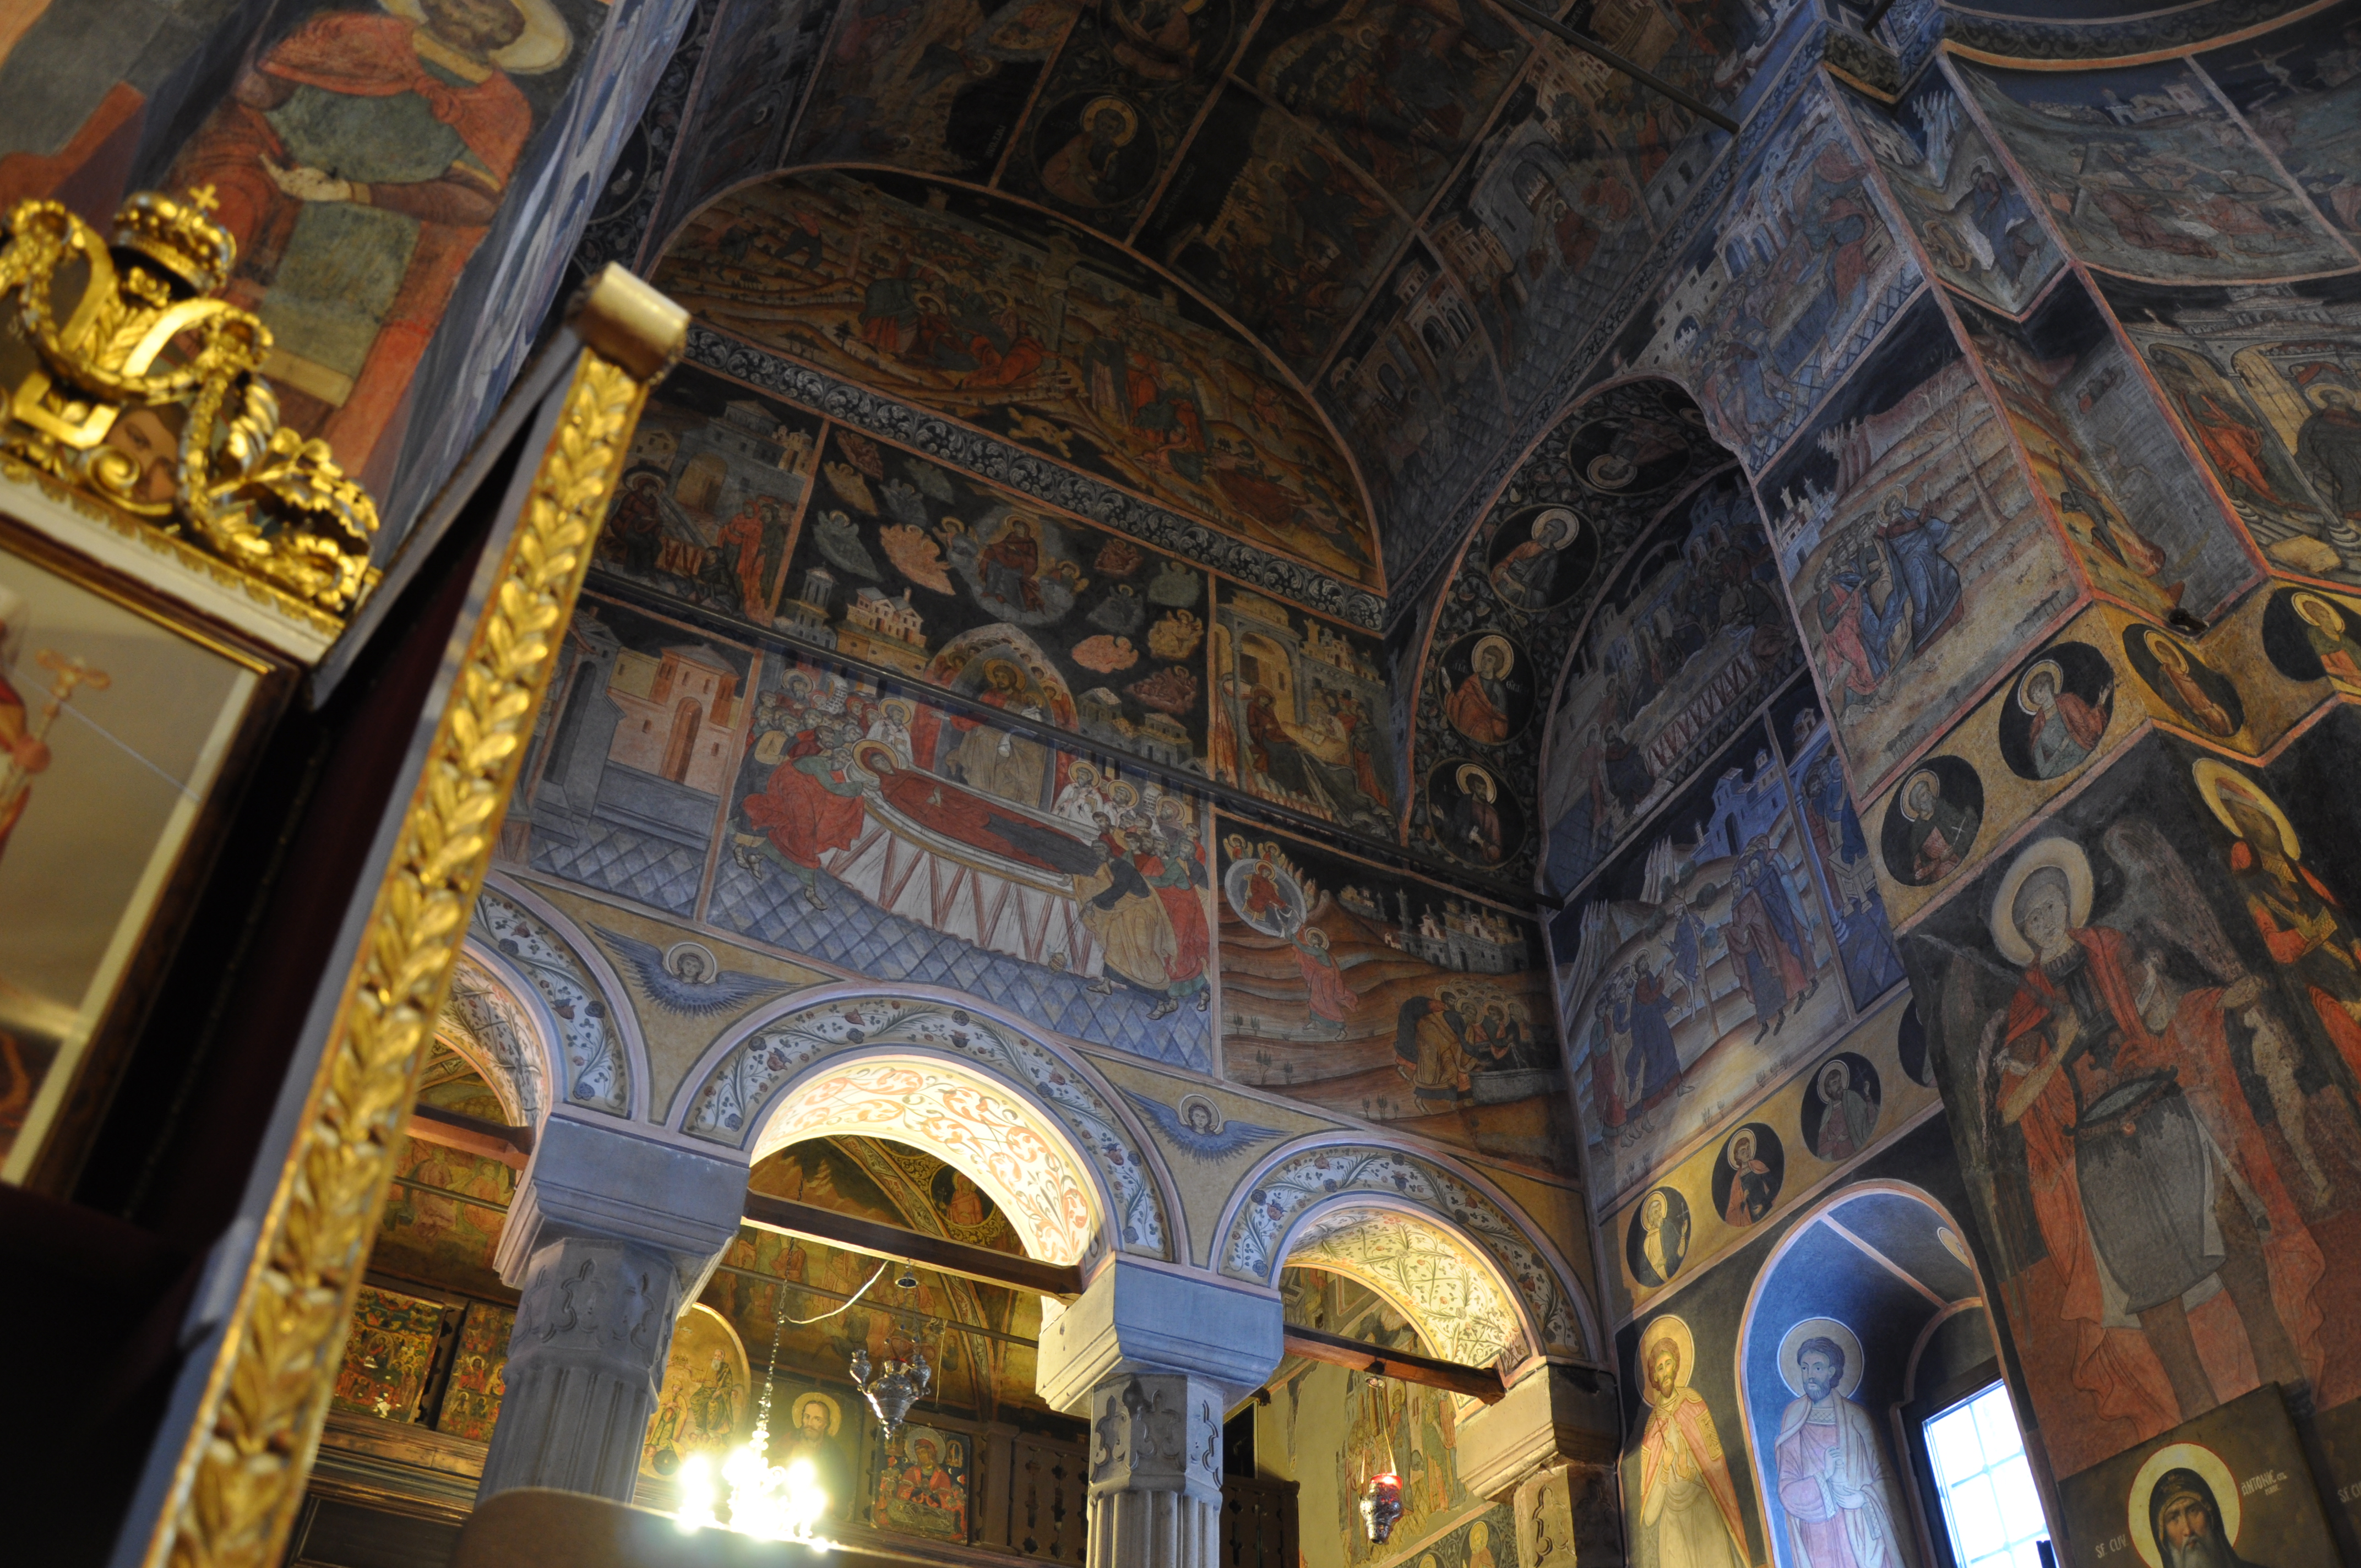
architecture, photography, building, photo, religion, church, cathedral, chapel, christian, place of worship, baptistery, photos, religious, free, de, churches, synagogue, fotografie, christianity, romana, style, orthodox, eastern, basilica, middle ages, romania, bucharest, bor, biserica, arhitectura, orthodoxy, romanian, ortodoxa, ortodoxia, ortodoxie, ecclesiastical, bisericeasc, cladire, edificiu, bucuresti, brancovenesc, cretulescu, kretzulescu, kretulescu, cretzulescu, cre tinism, cre tin, ancient history, byzantine architecture